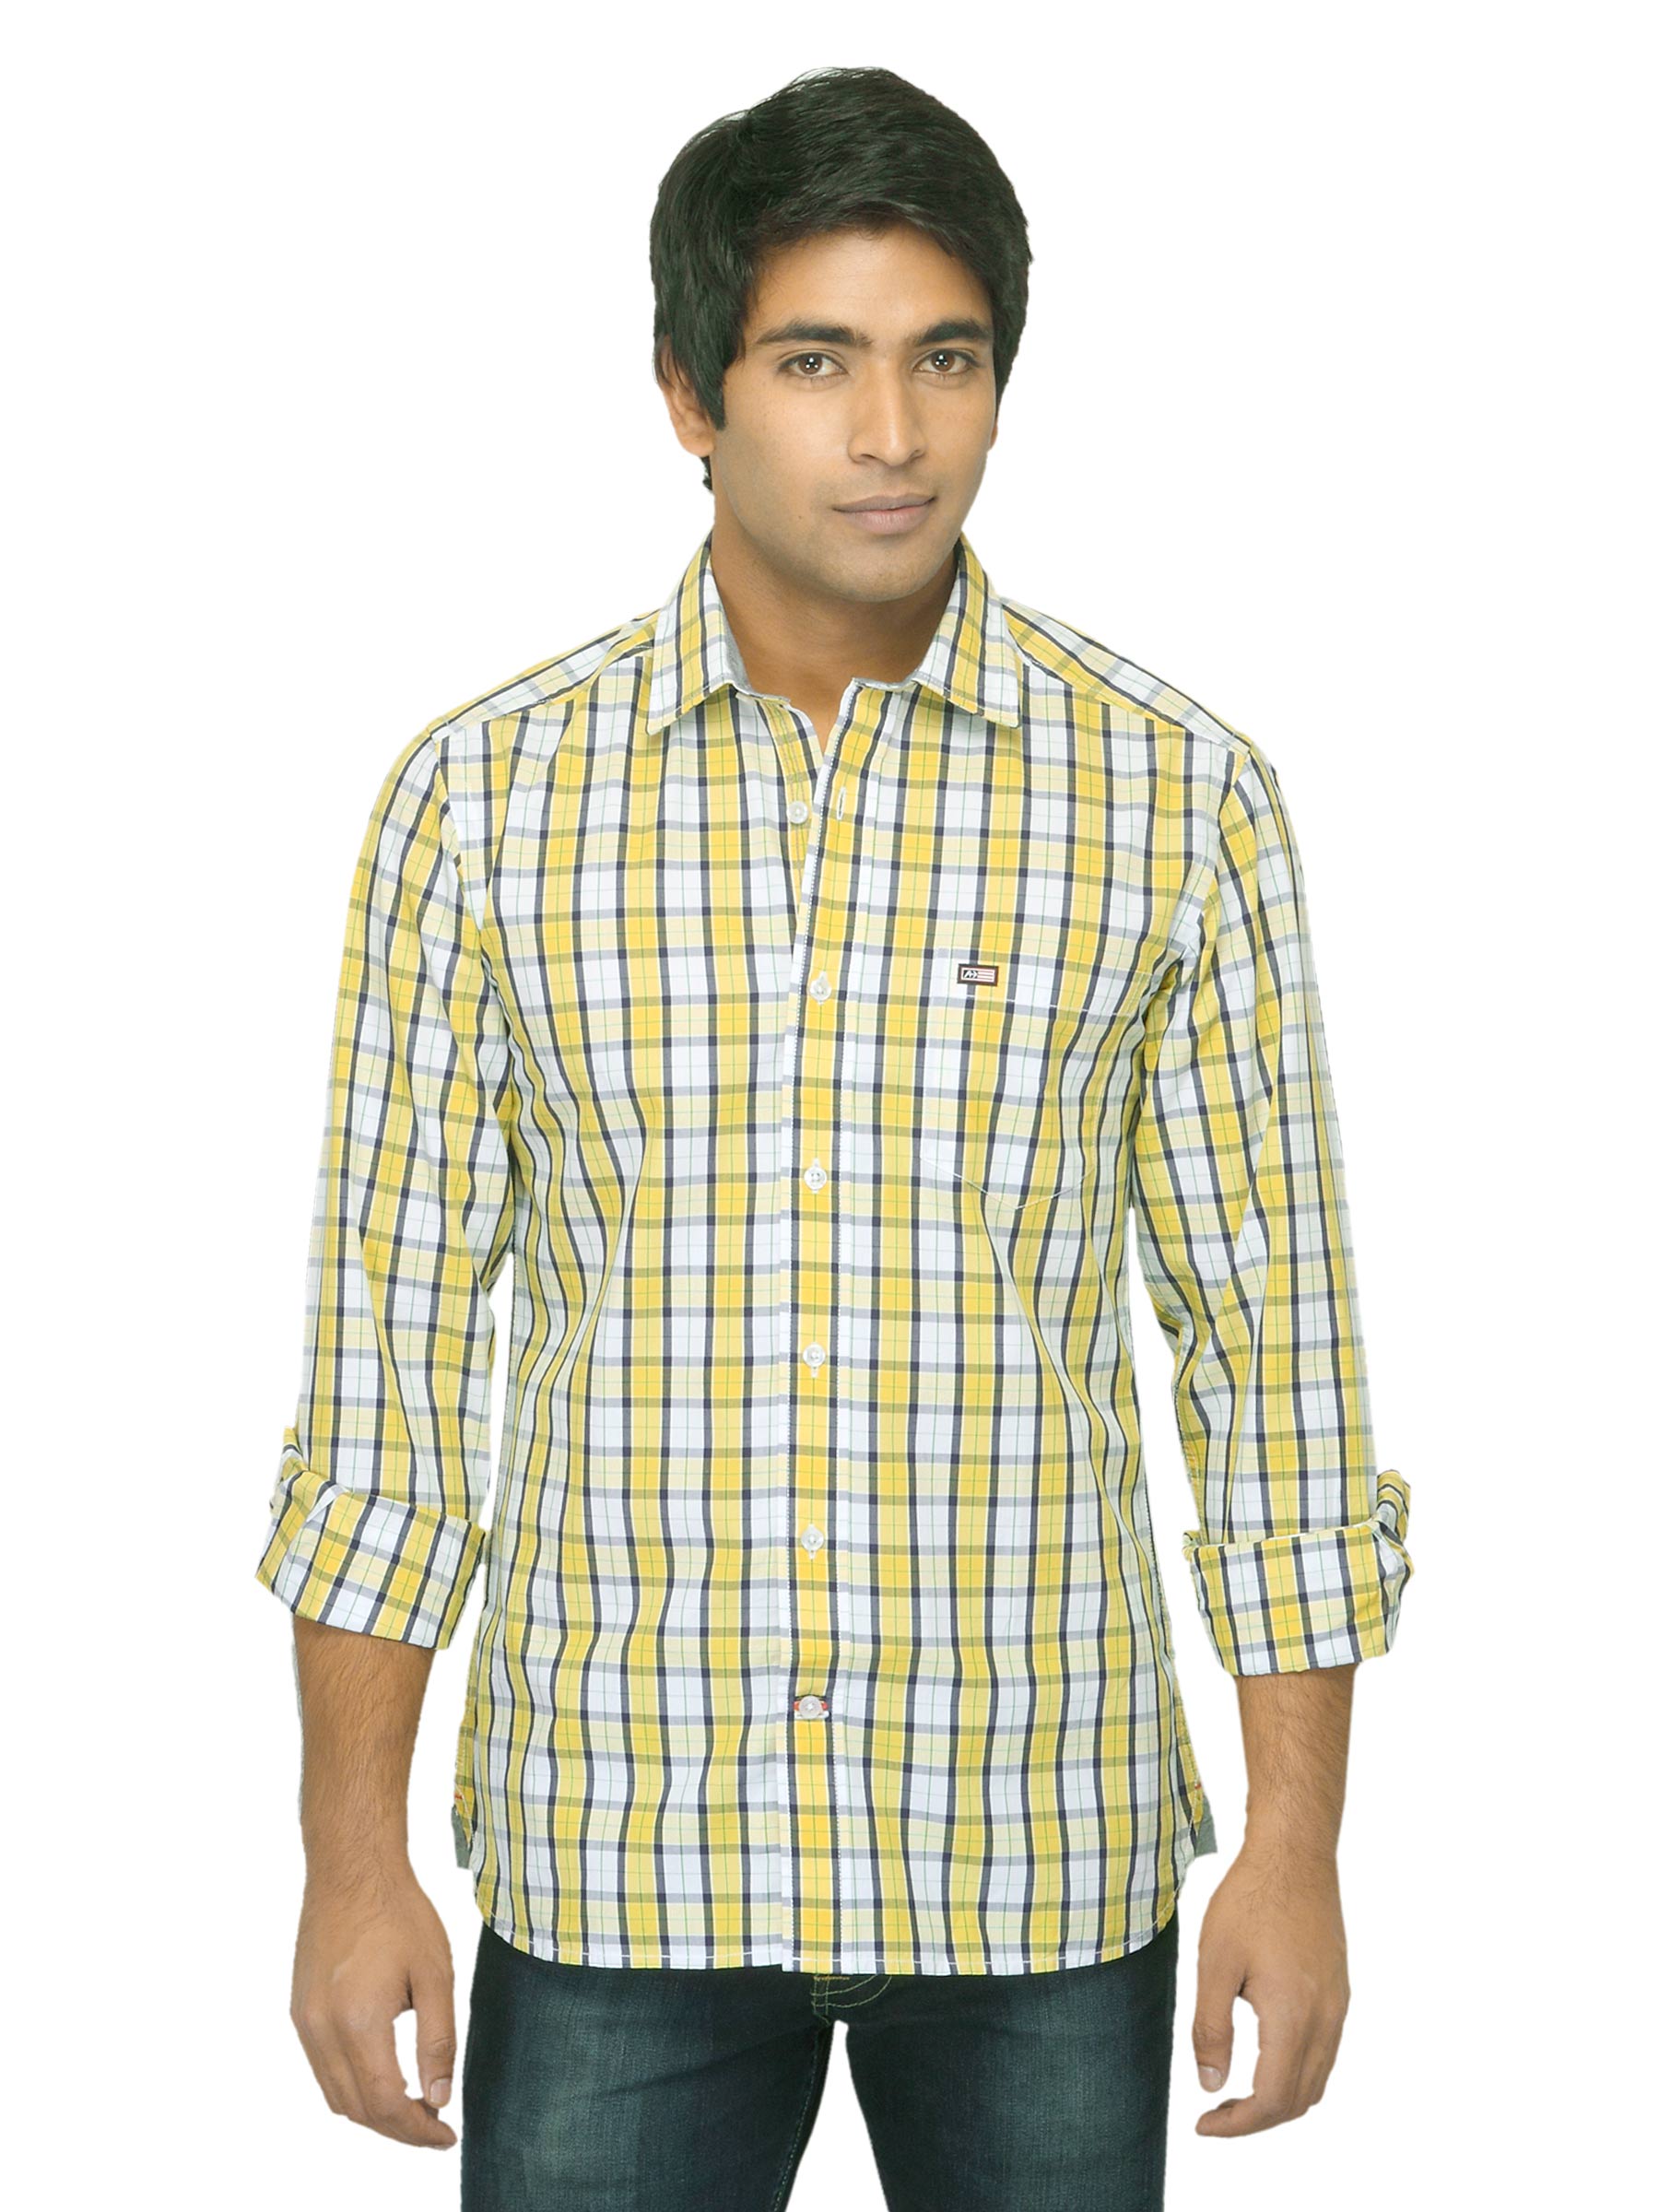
Arrow Sport Men Check Yellow Shirt
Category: Apparel / Topwear / Shirts
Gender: Men
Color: Yellow
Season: Summer 2012
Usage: Casual